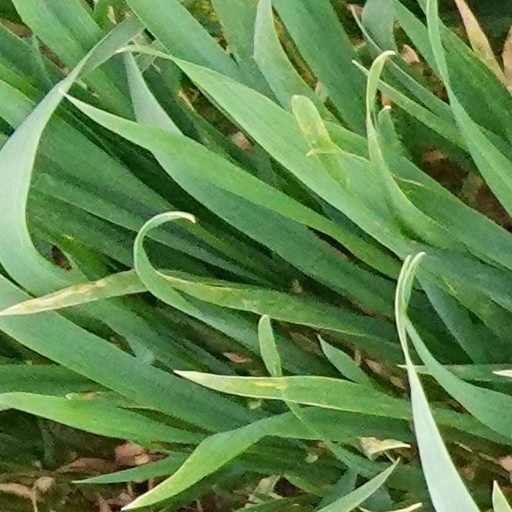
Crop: wheat